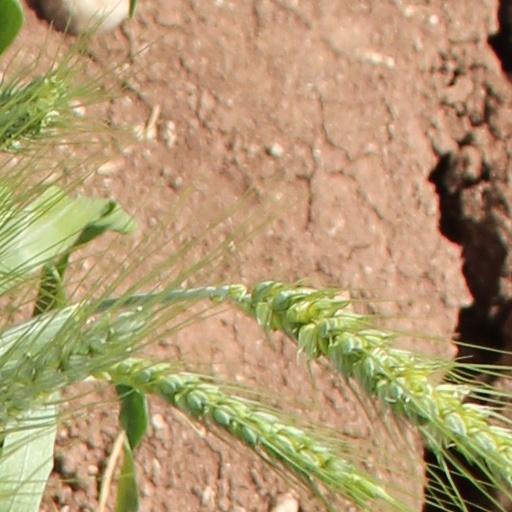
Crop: wheat